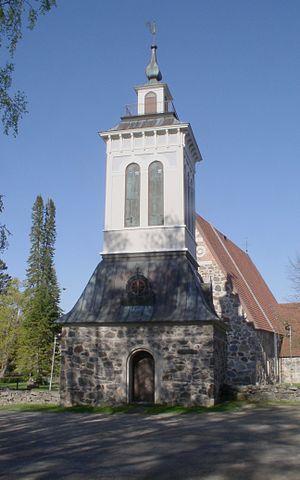
Sääksmäki est un village et une ancienne municipalité de Finlande.
Valkeakoski est une ville du sud-ouest de la Finlande. Elle se situe dans la région du Pirkanmaa.